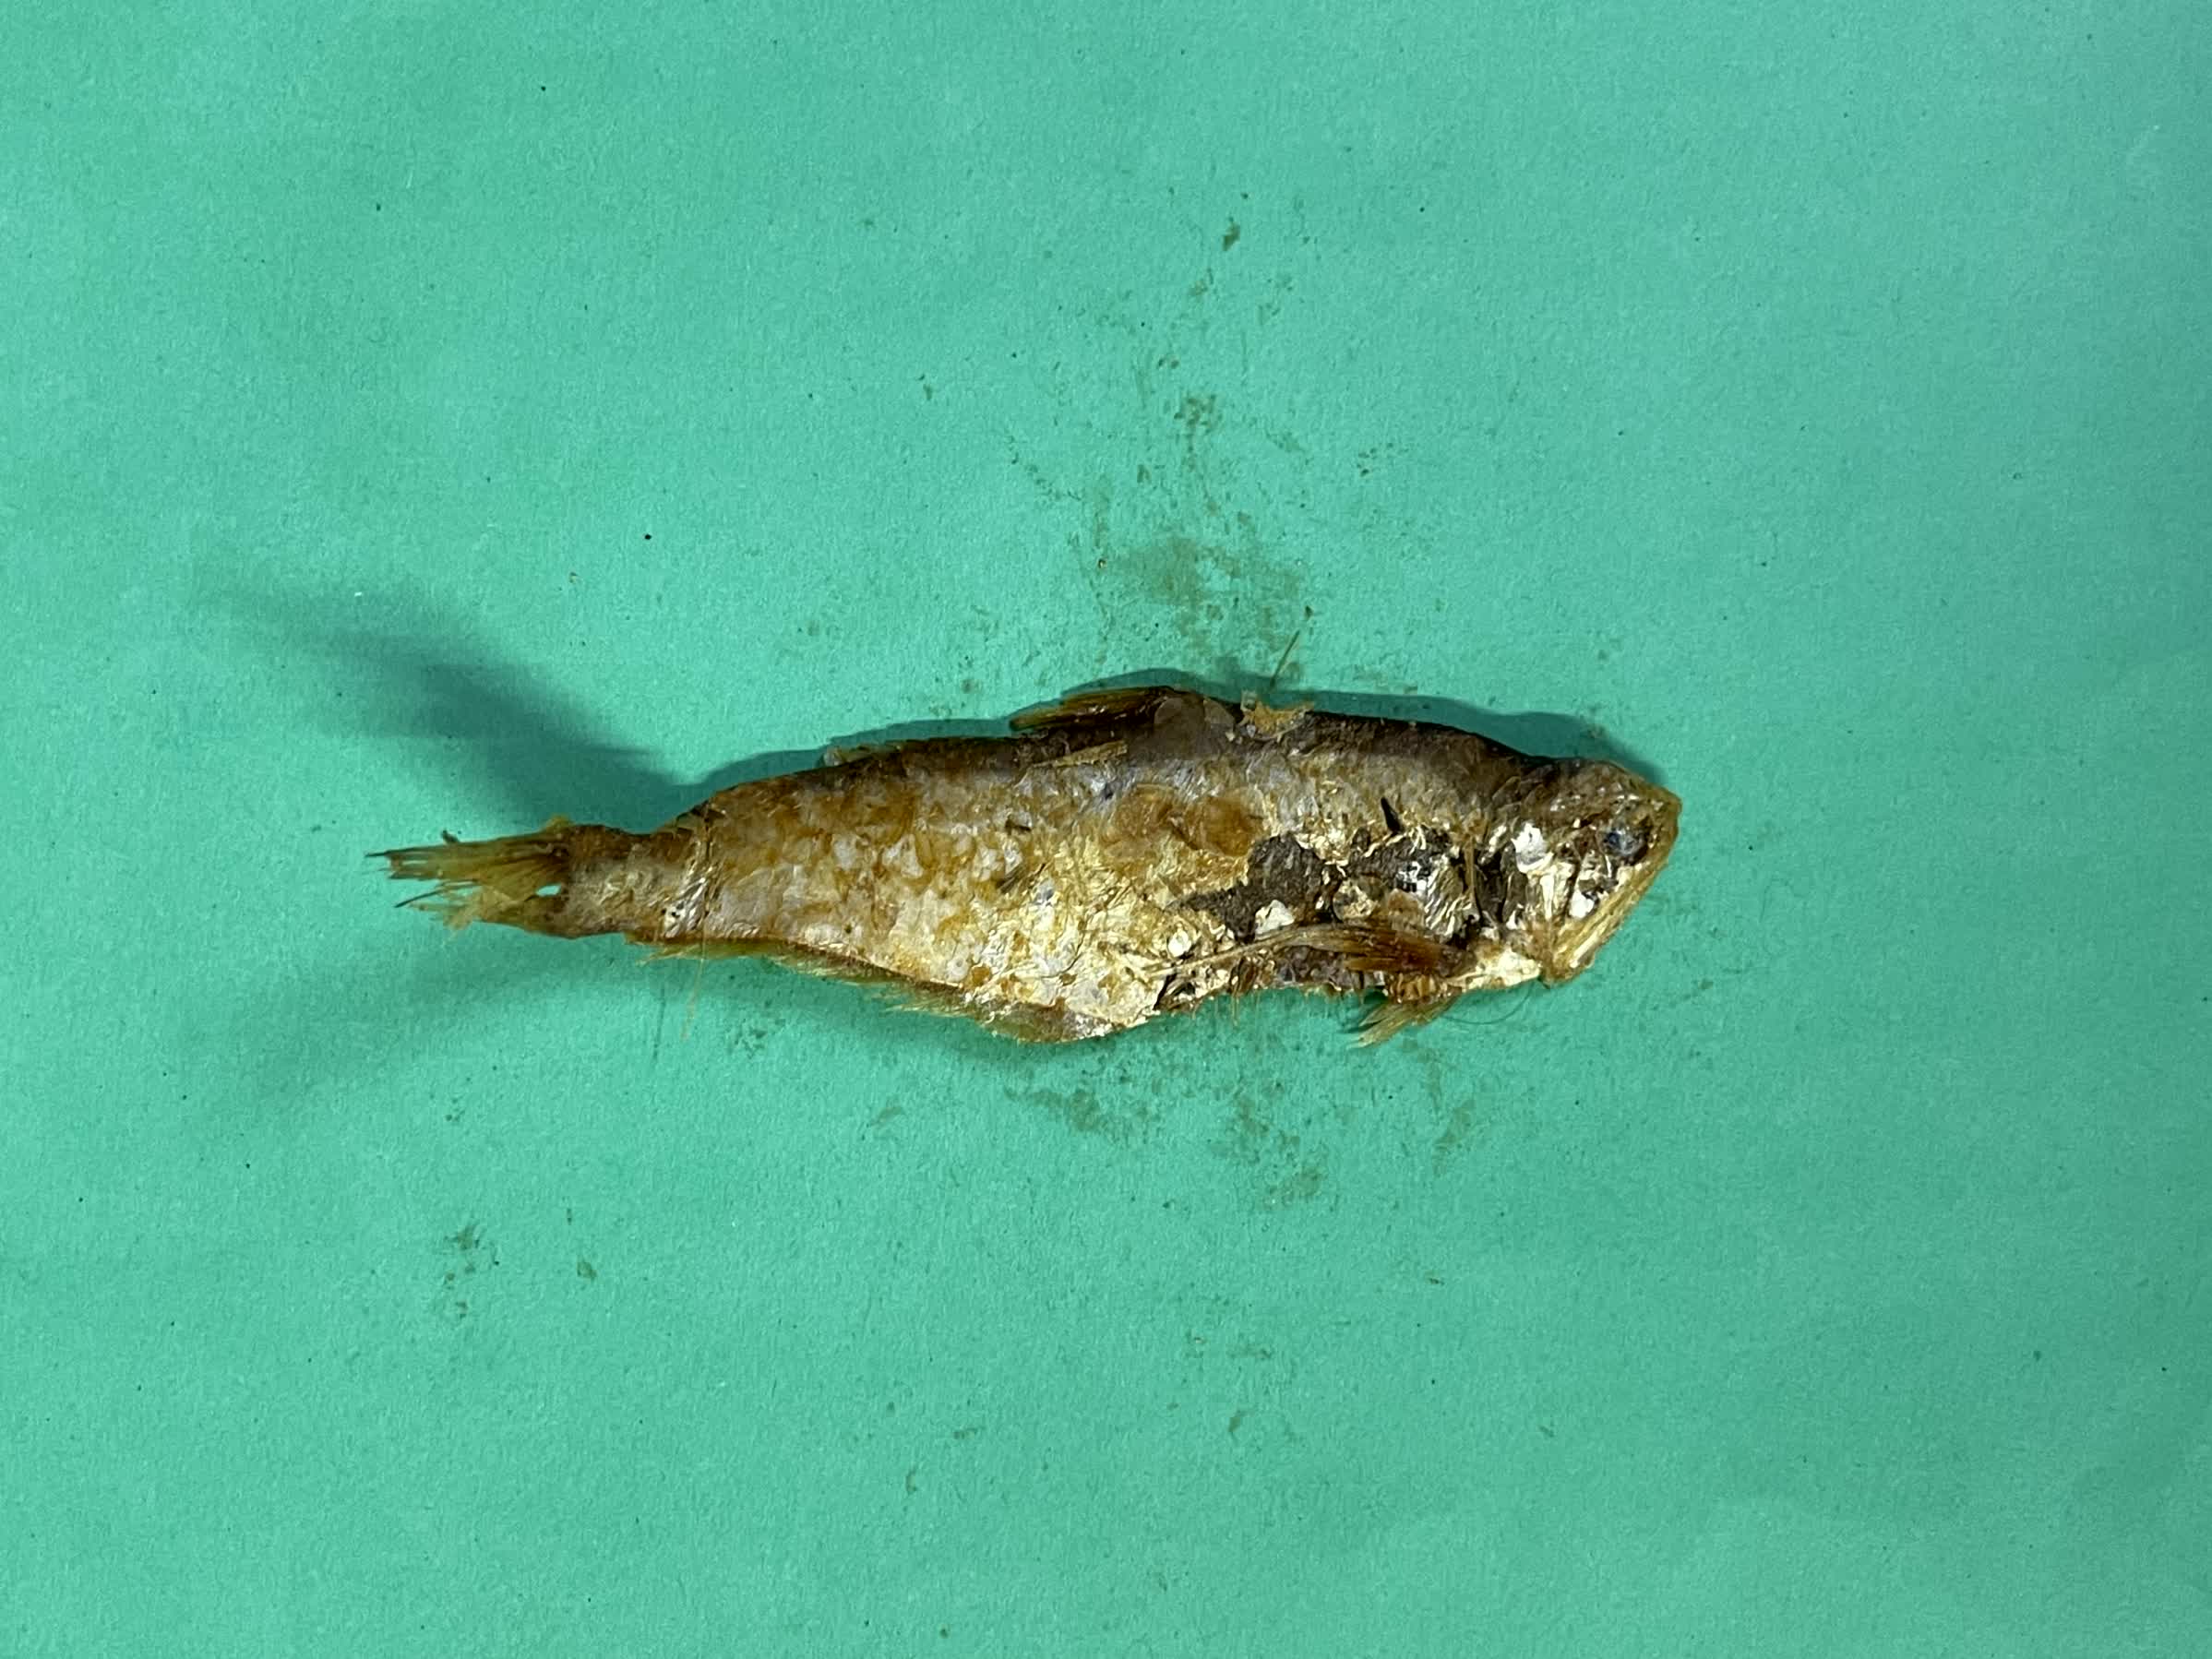
Species: Bashpata